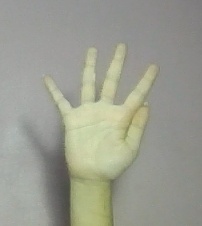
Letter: sheen